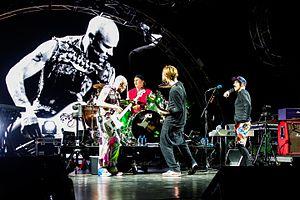
La chronologie du rock, présente les principaux événements de ce genre musical et des différents courants qui en sont issus.